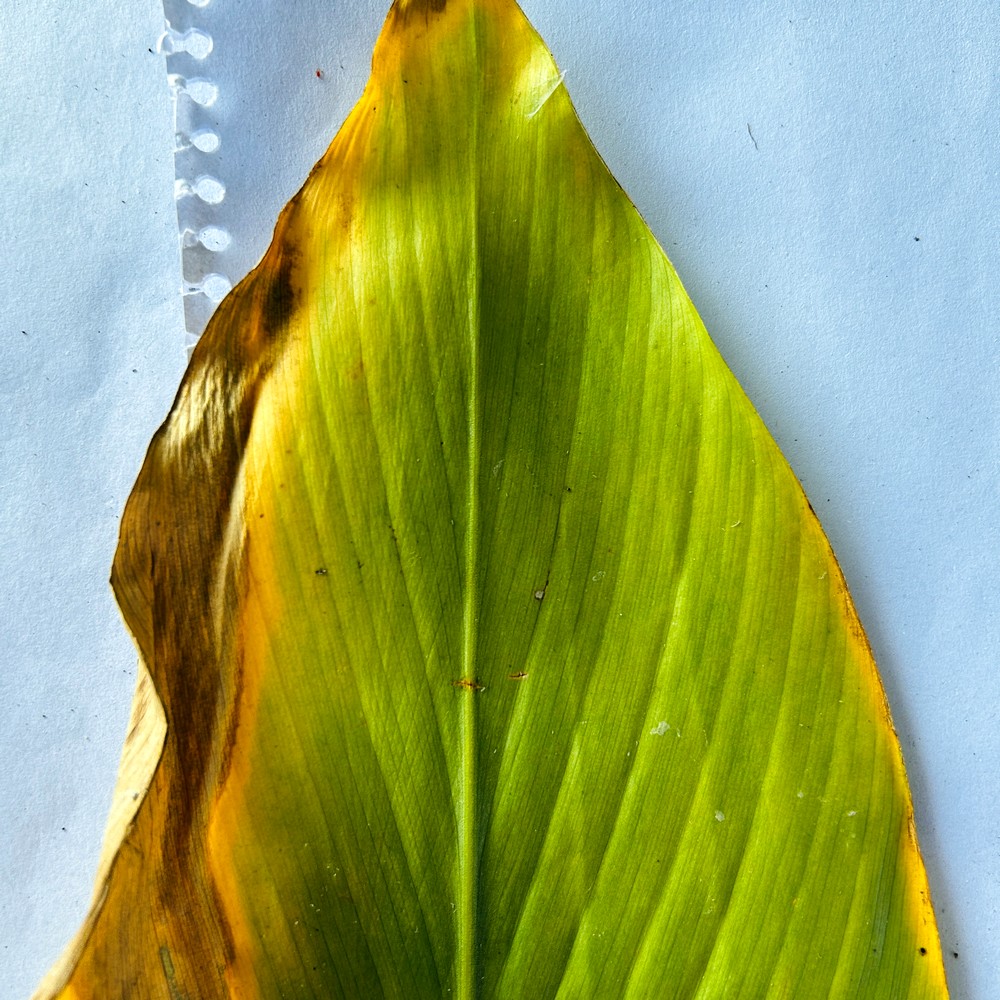
Label: Leaf Blotch